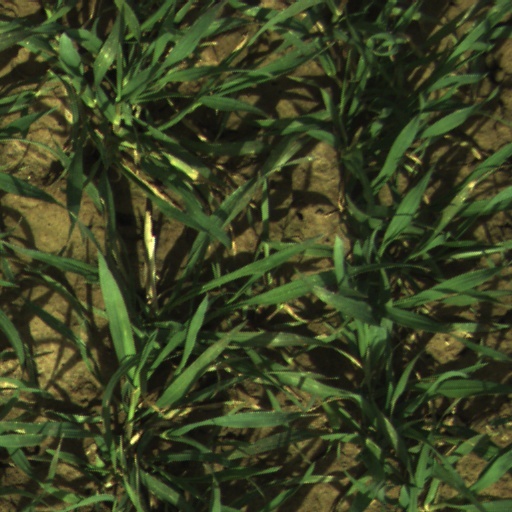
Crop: wheat